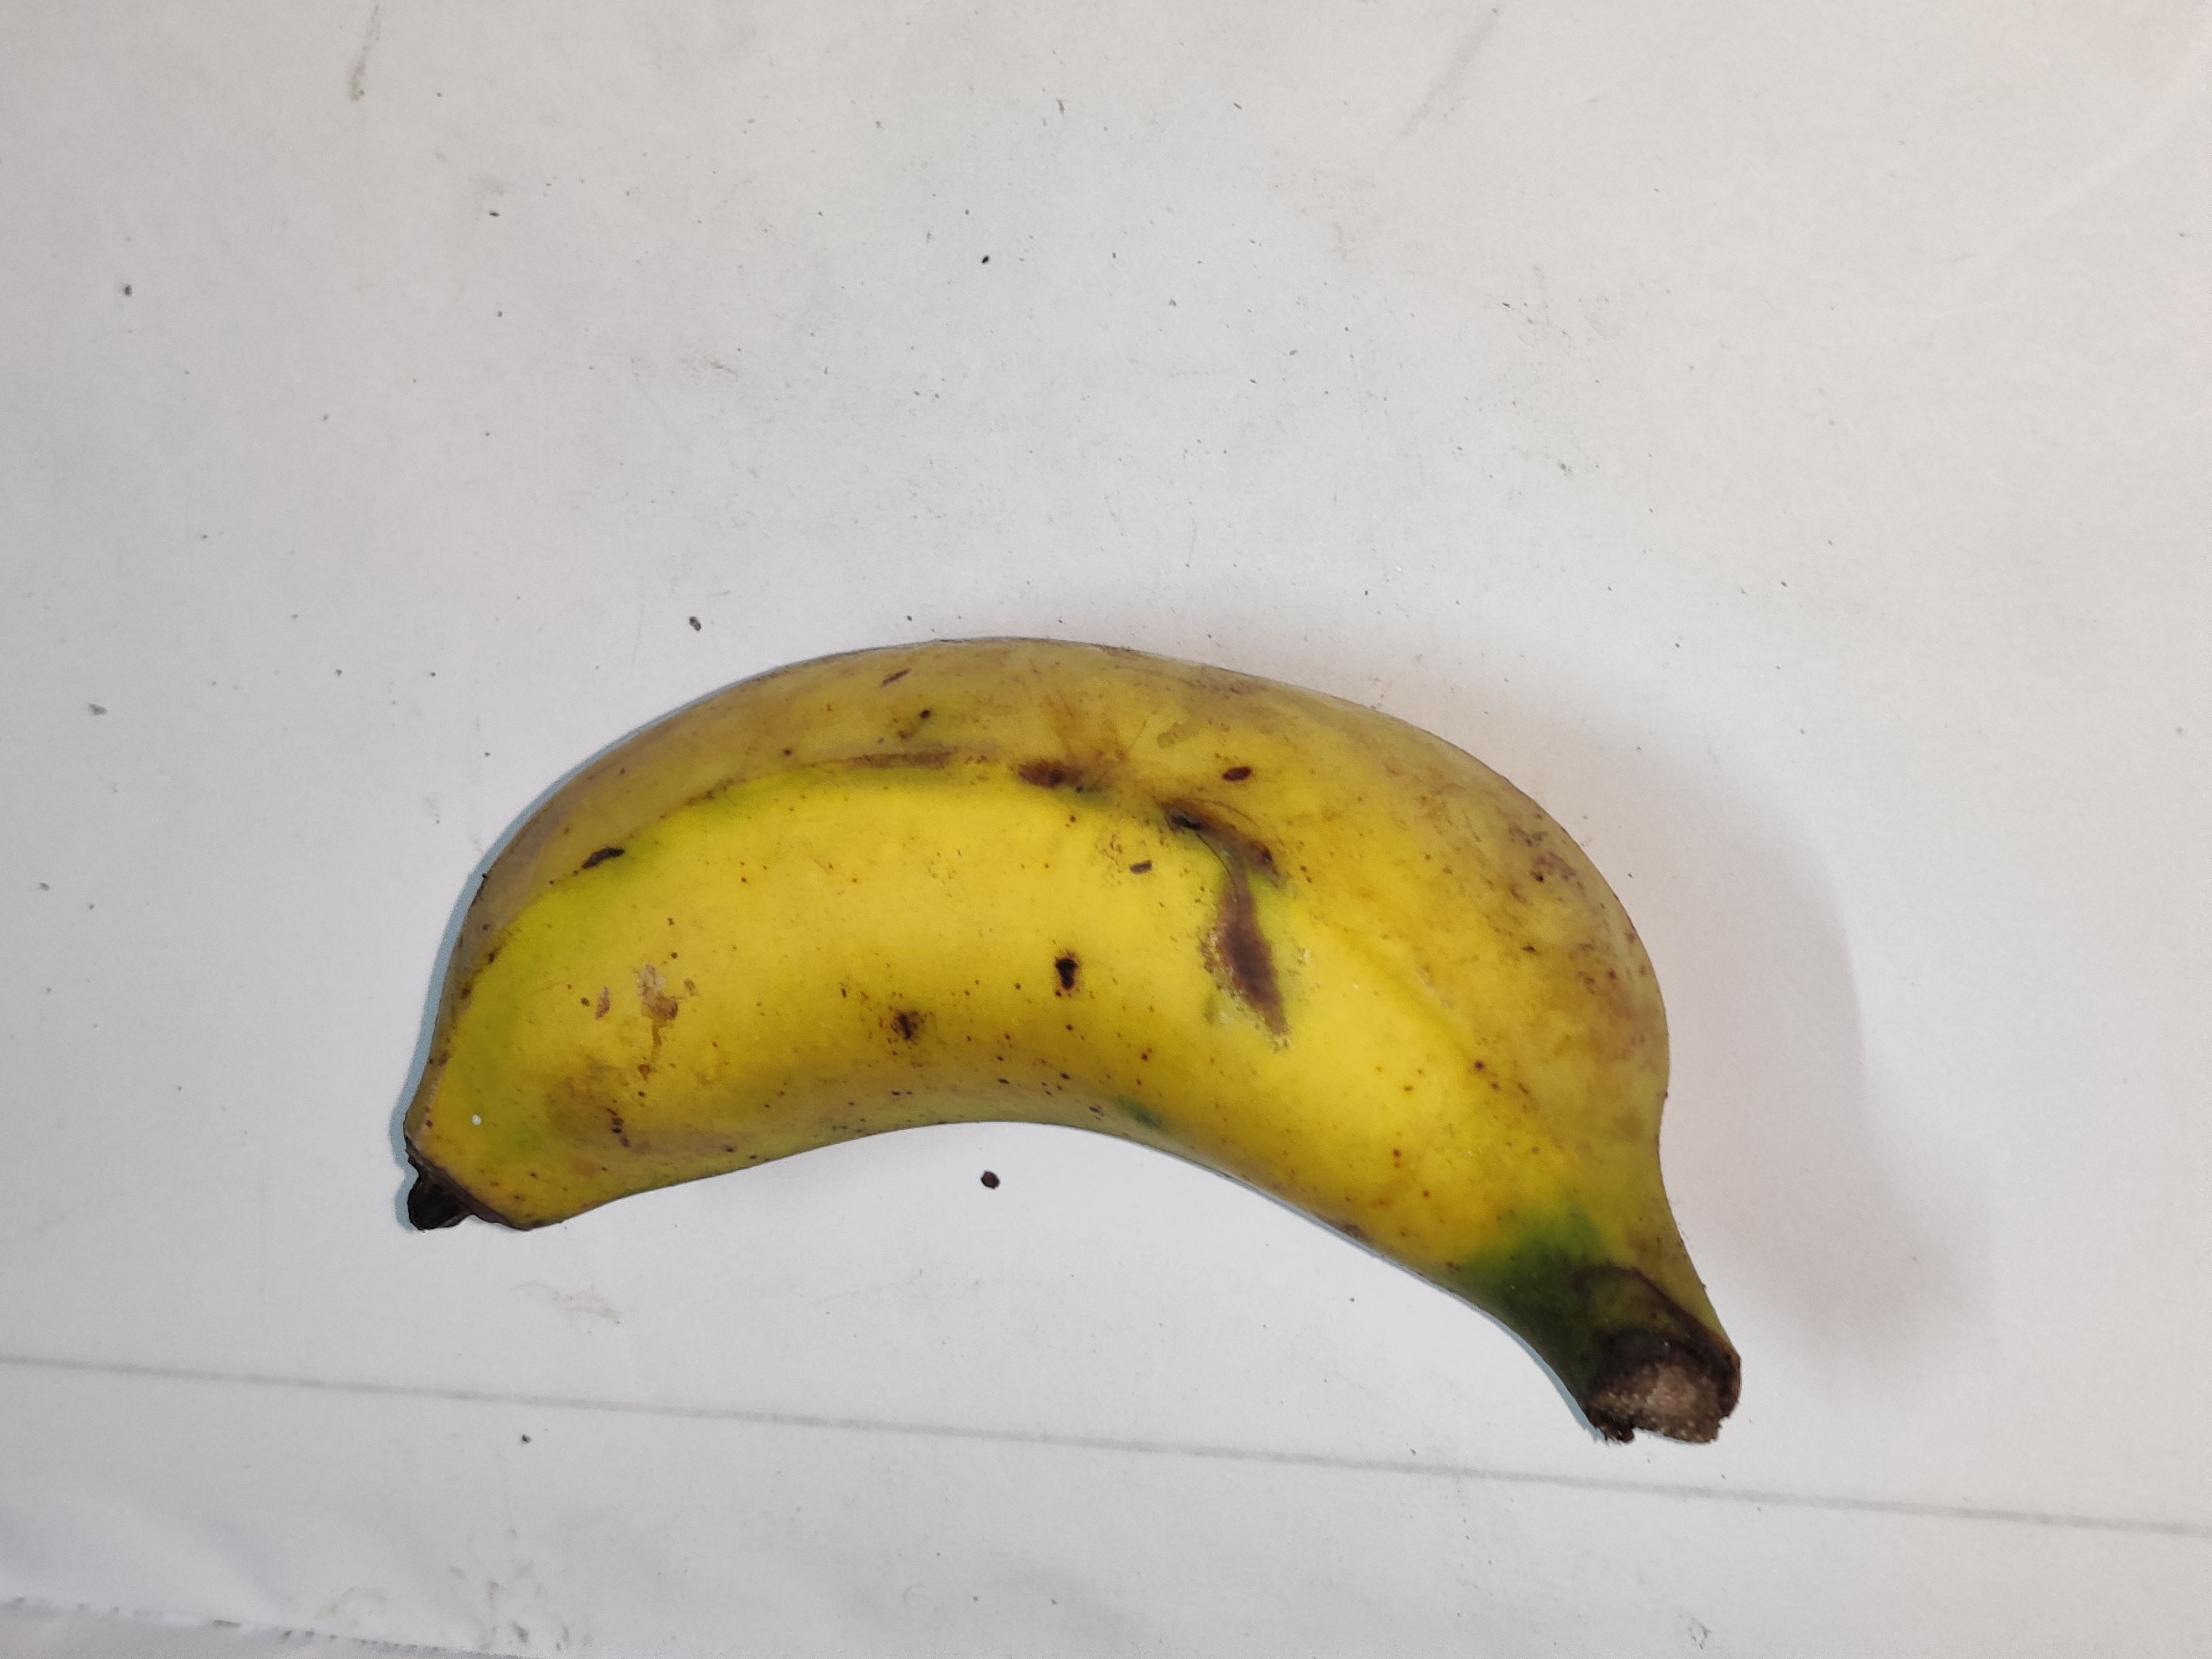
Fruit: banana
Grade: 2nd-grade